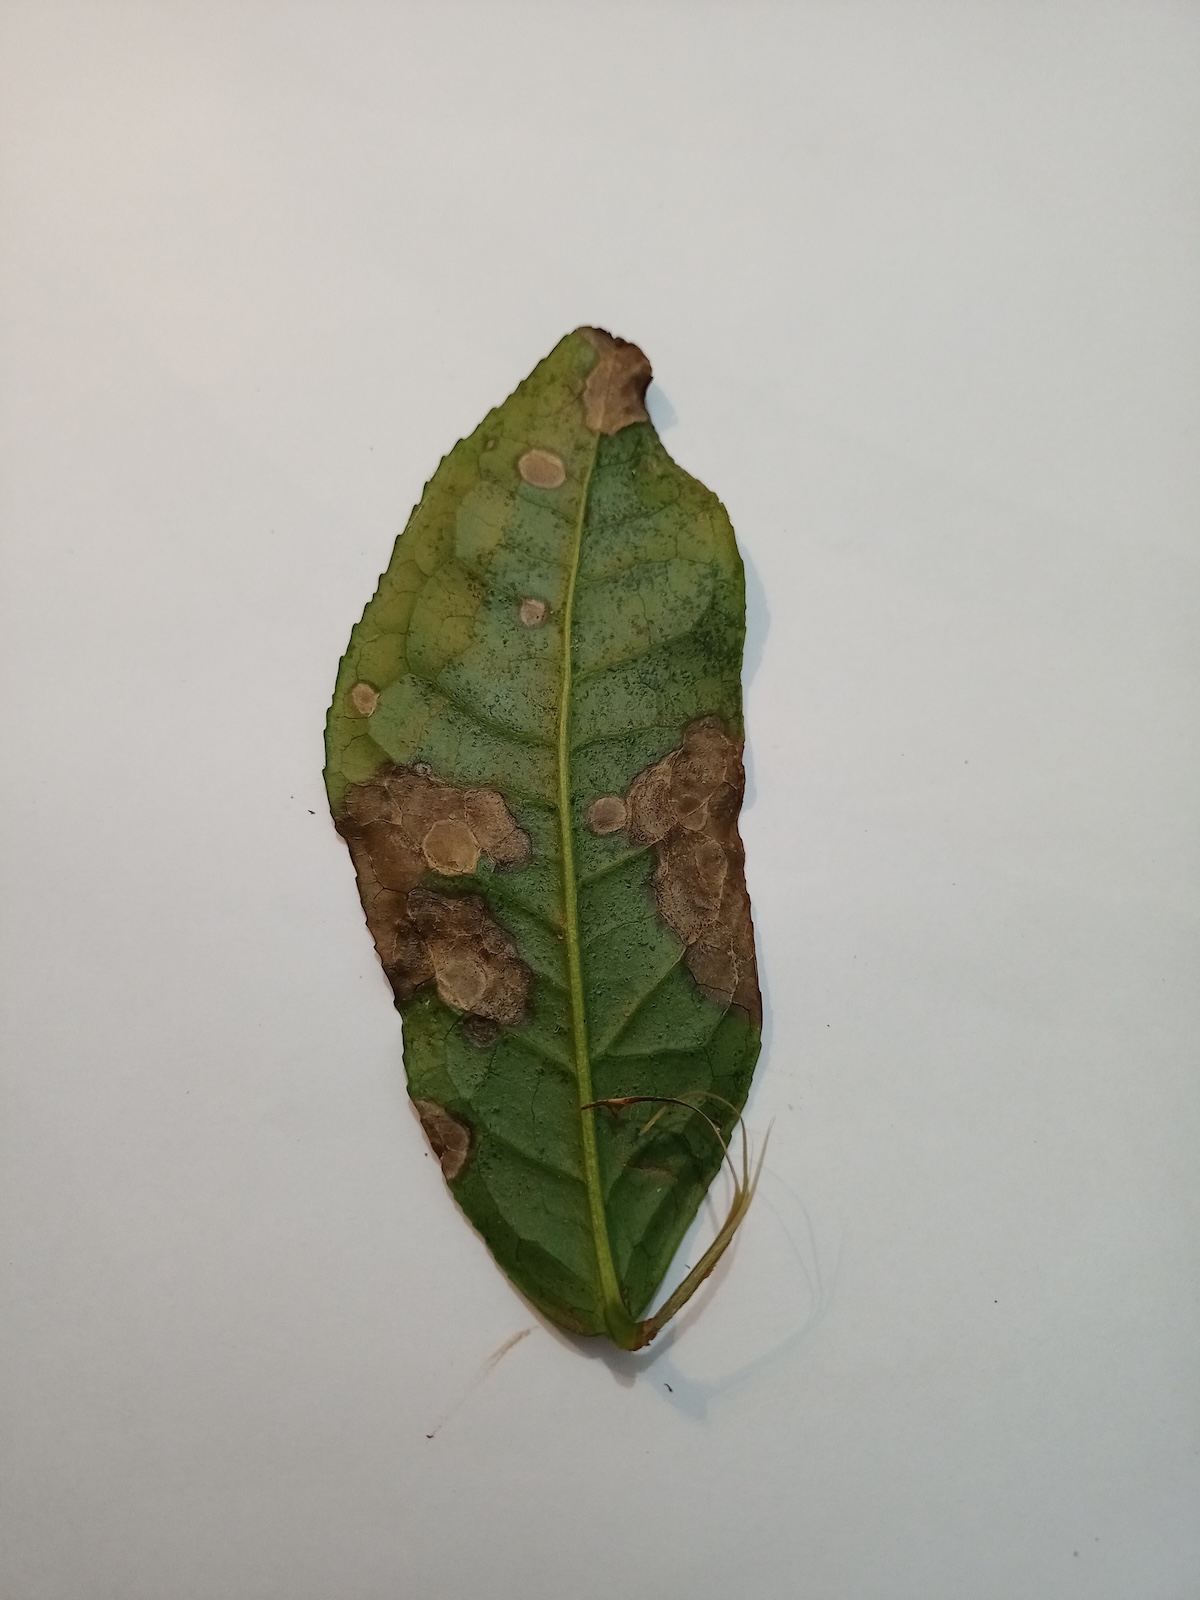
Label: Brown Blight